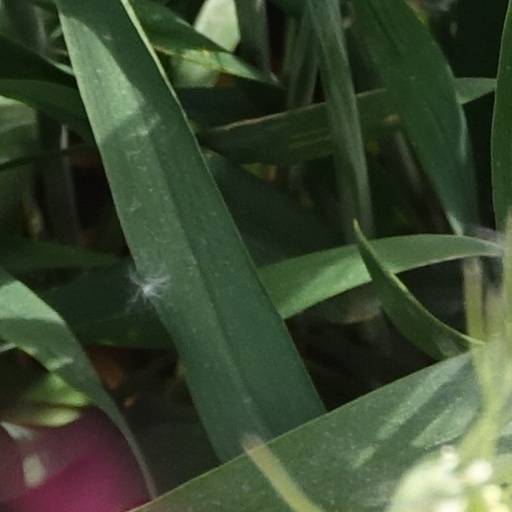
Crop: wheat